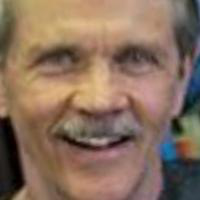
Age group: age 56-65